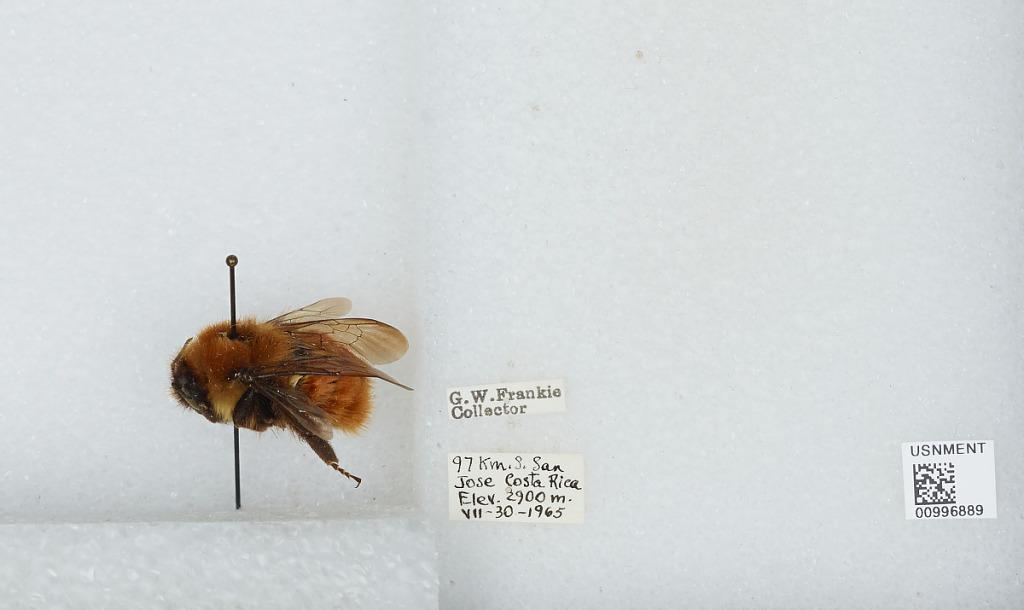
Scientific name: Bombus (Pyrobombus) ephippiatus (Say)
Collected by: G. Frankie
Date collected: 1965-7-30
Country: Costa Rica
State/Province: San Jose
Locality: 97 kilometers south of San Jose
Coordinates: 9.5175, -84.0253